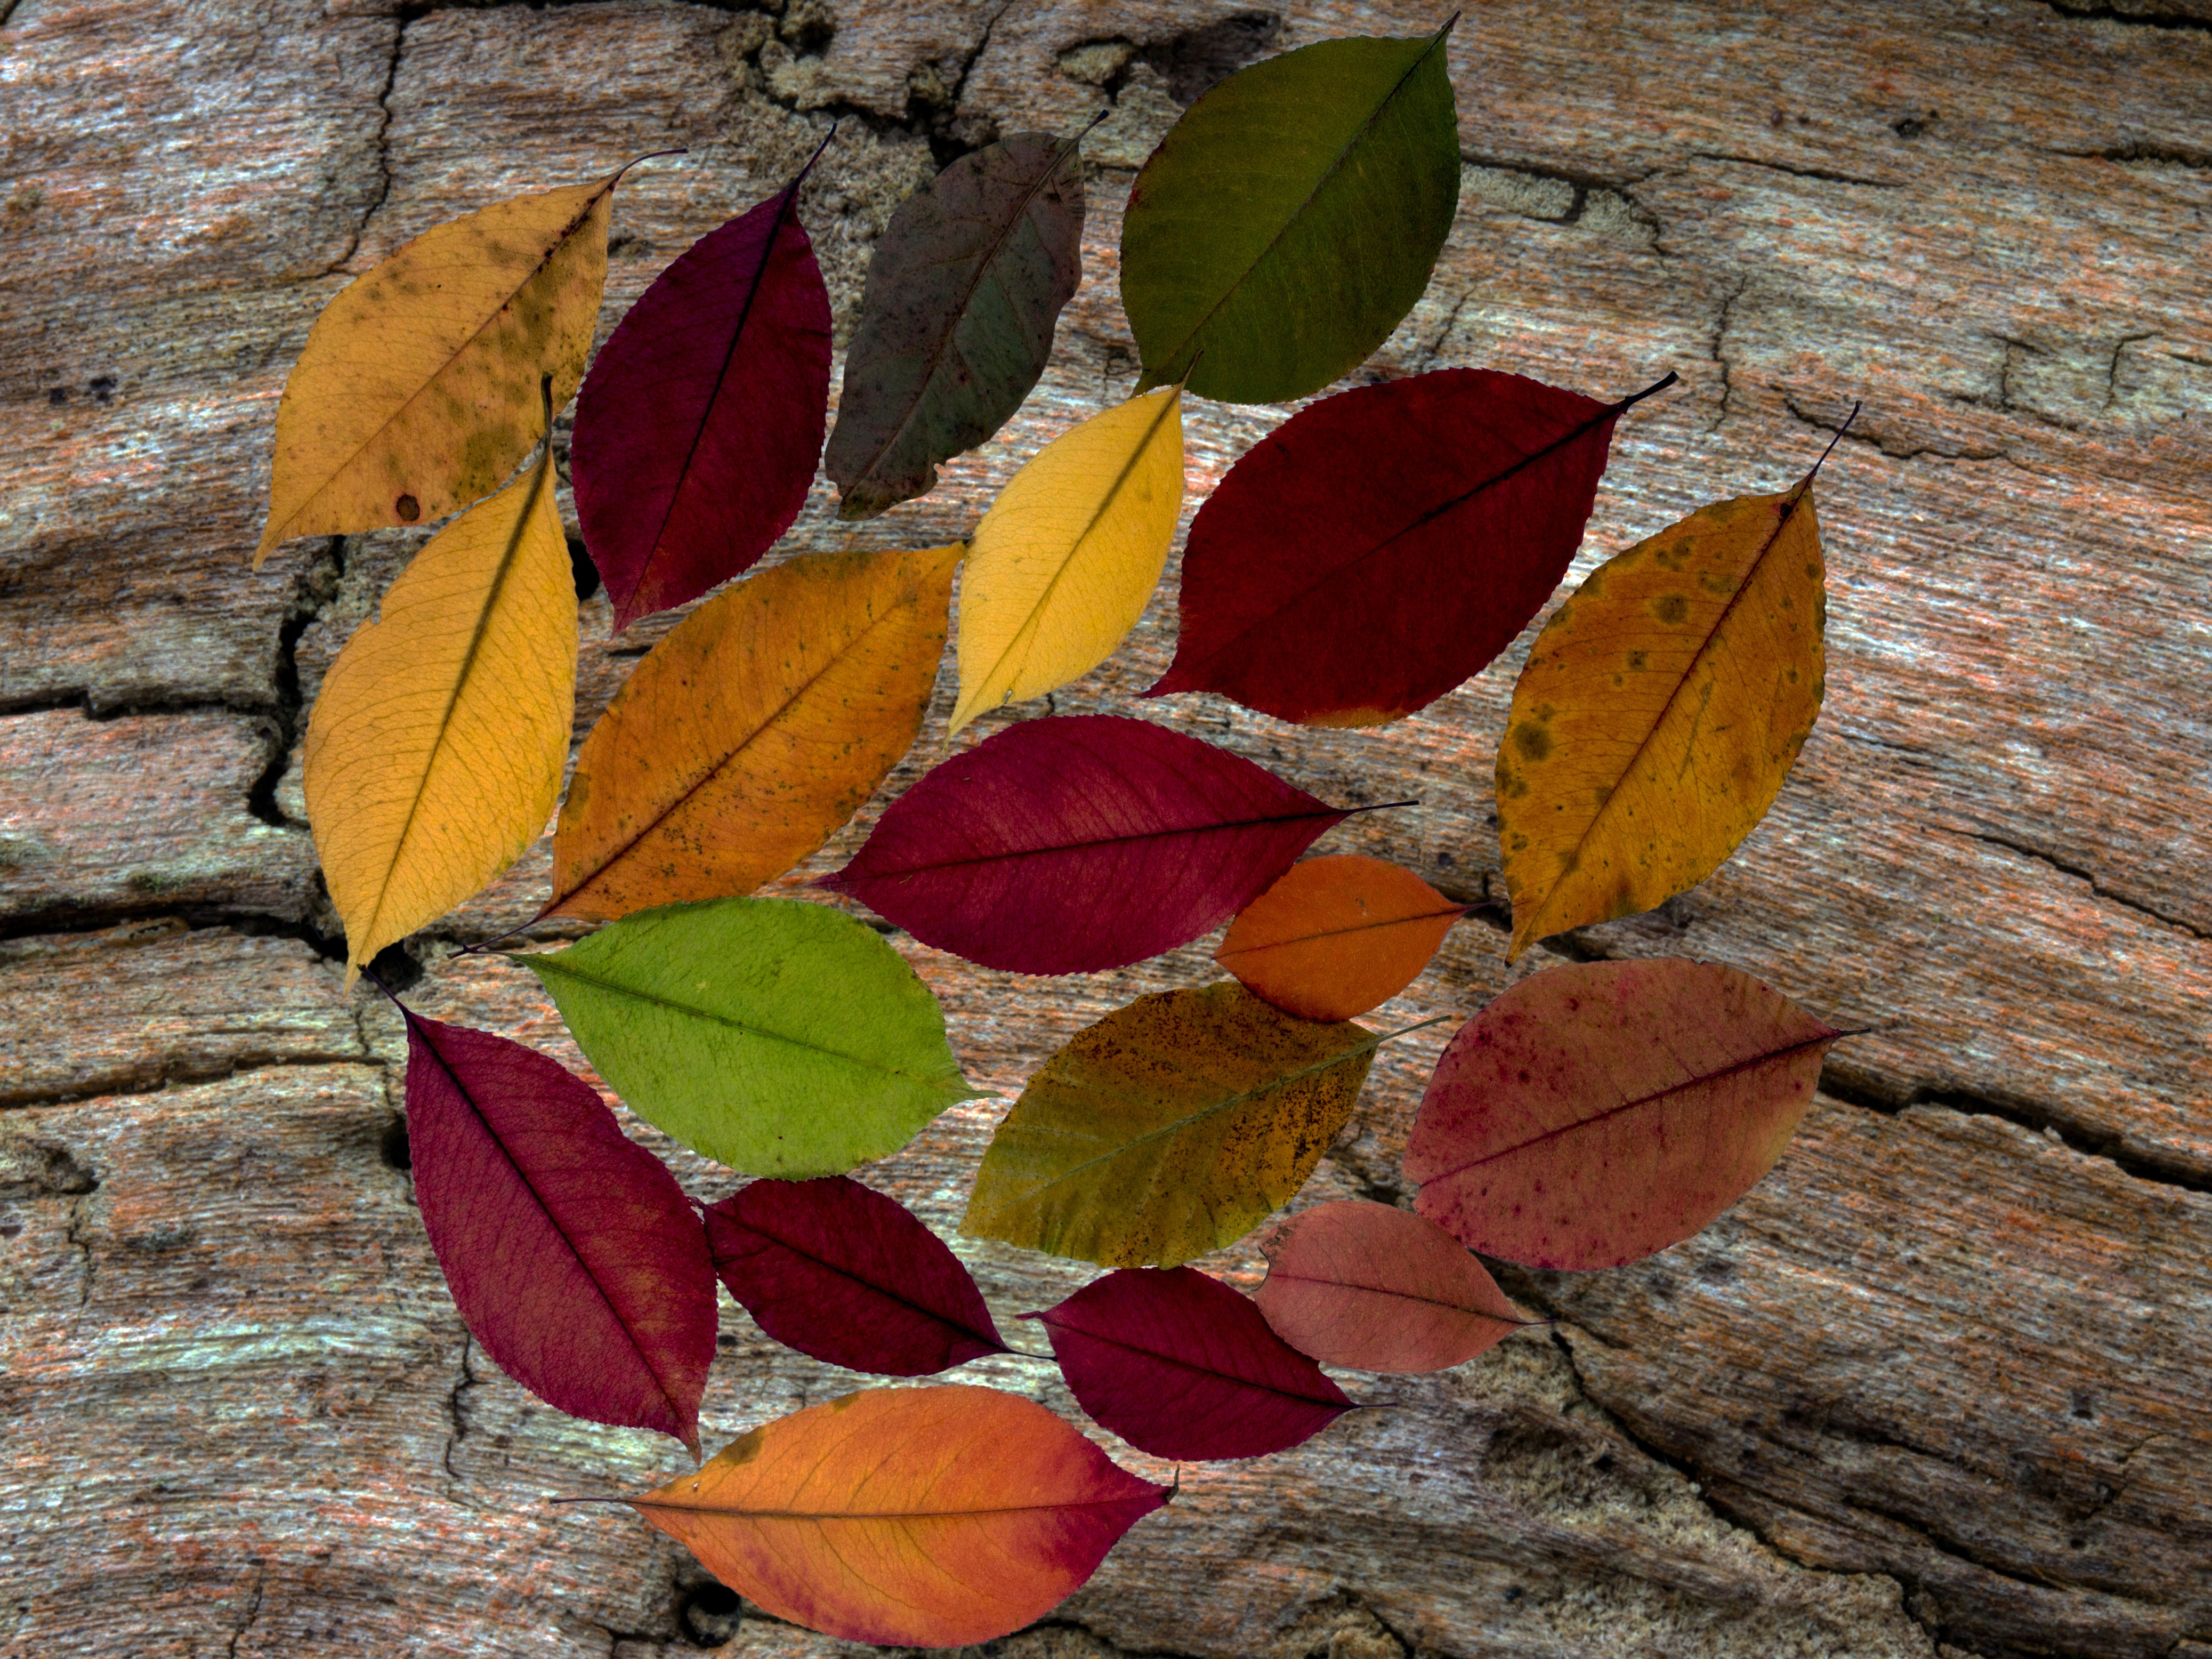
tree, nature, branch, plant, leaf, flower, petal, foliage, red, color, autumn, botany, yellow, flora, season, arrangement, leaves, design, composition, wood background